Kowloon railway station (KCR)

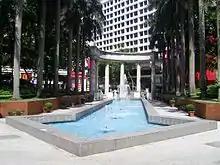
Six pillars of the former station building, now in the Urban Council Centenary Garden.

A campaign was mounted to preserve the 60-year-old red brick terminus. The Kowloon Residents' Association wrote to the Colonial Secretary in 1970; the Tsim Sha Tsui Neighbourhood and Welfare Association also wrote to the Colonial Secretary in 1975, and again in May 1977.